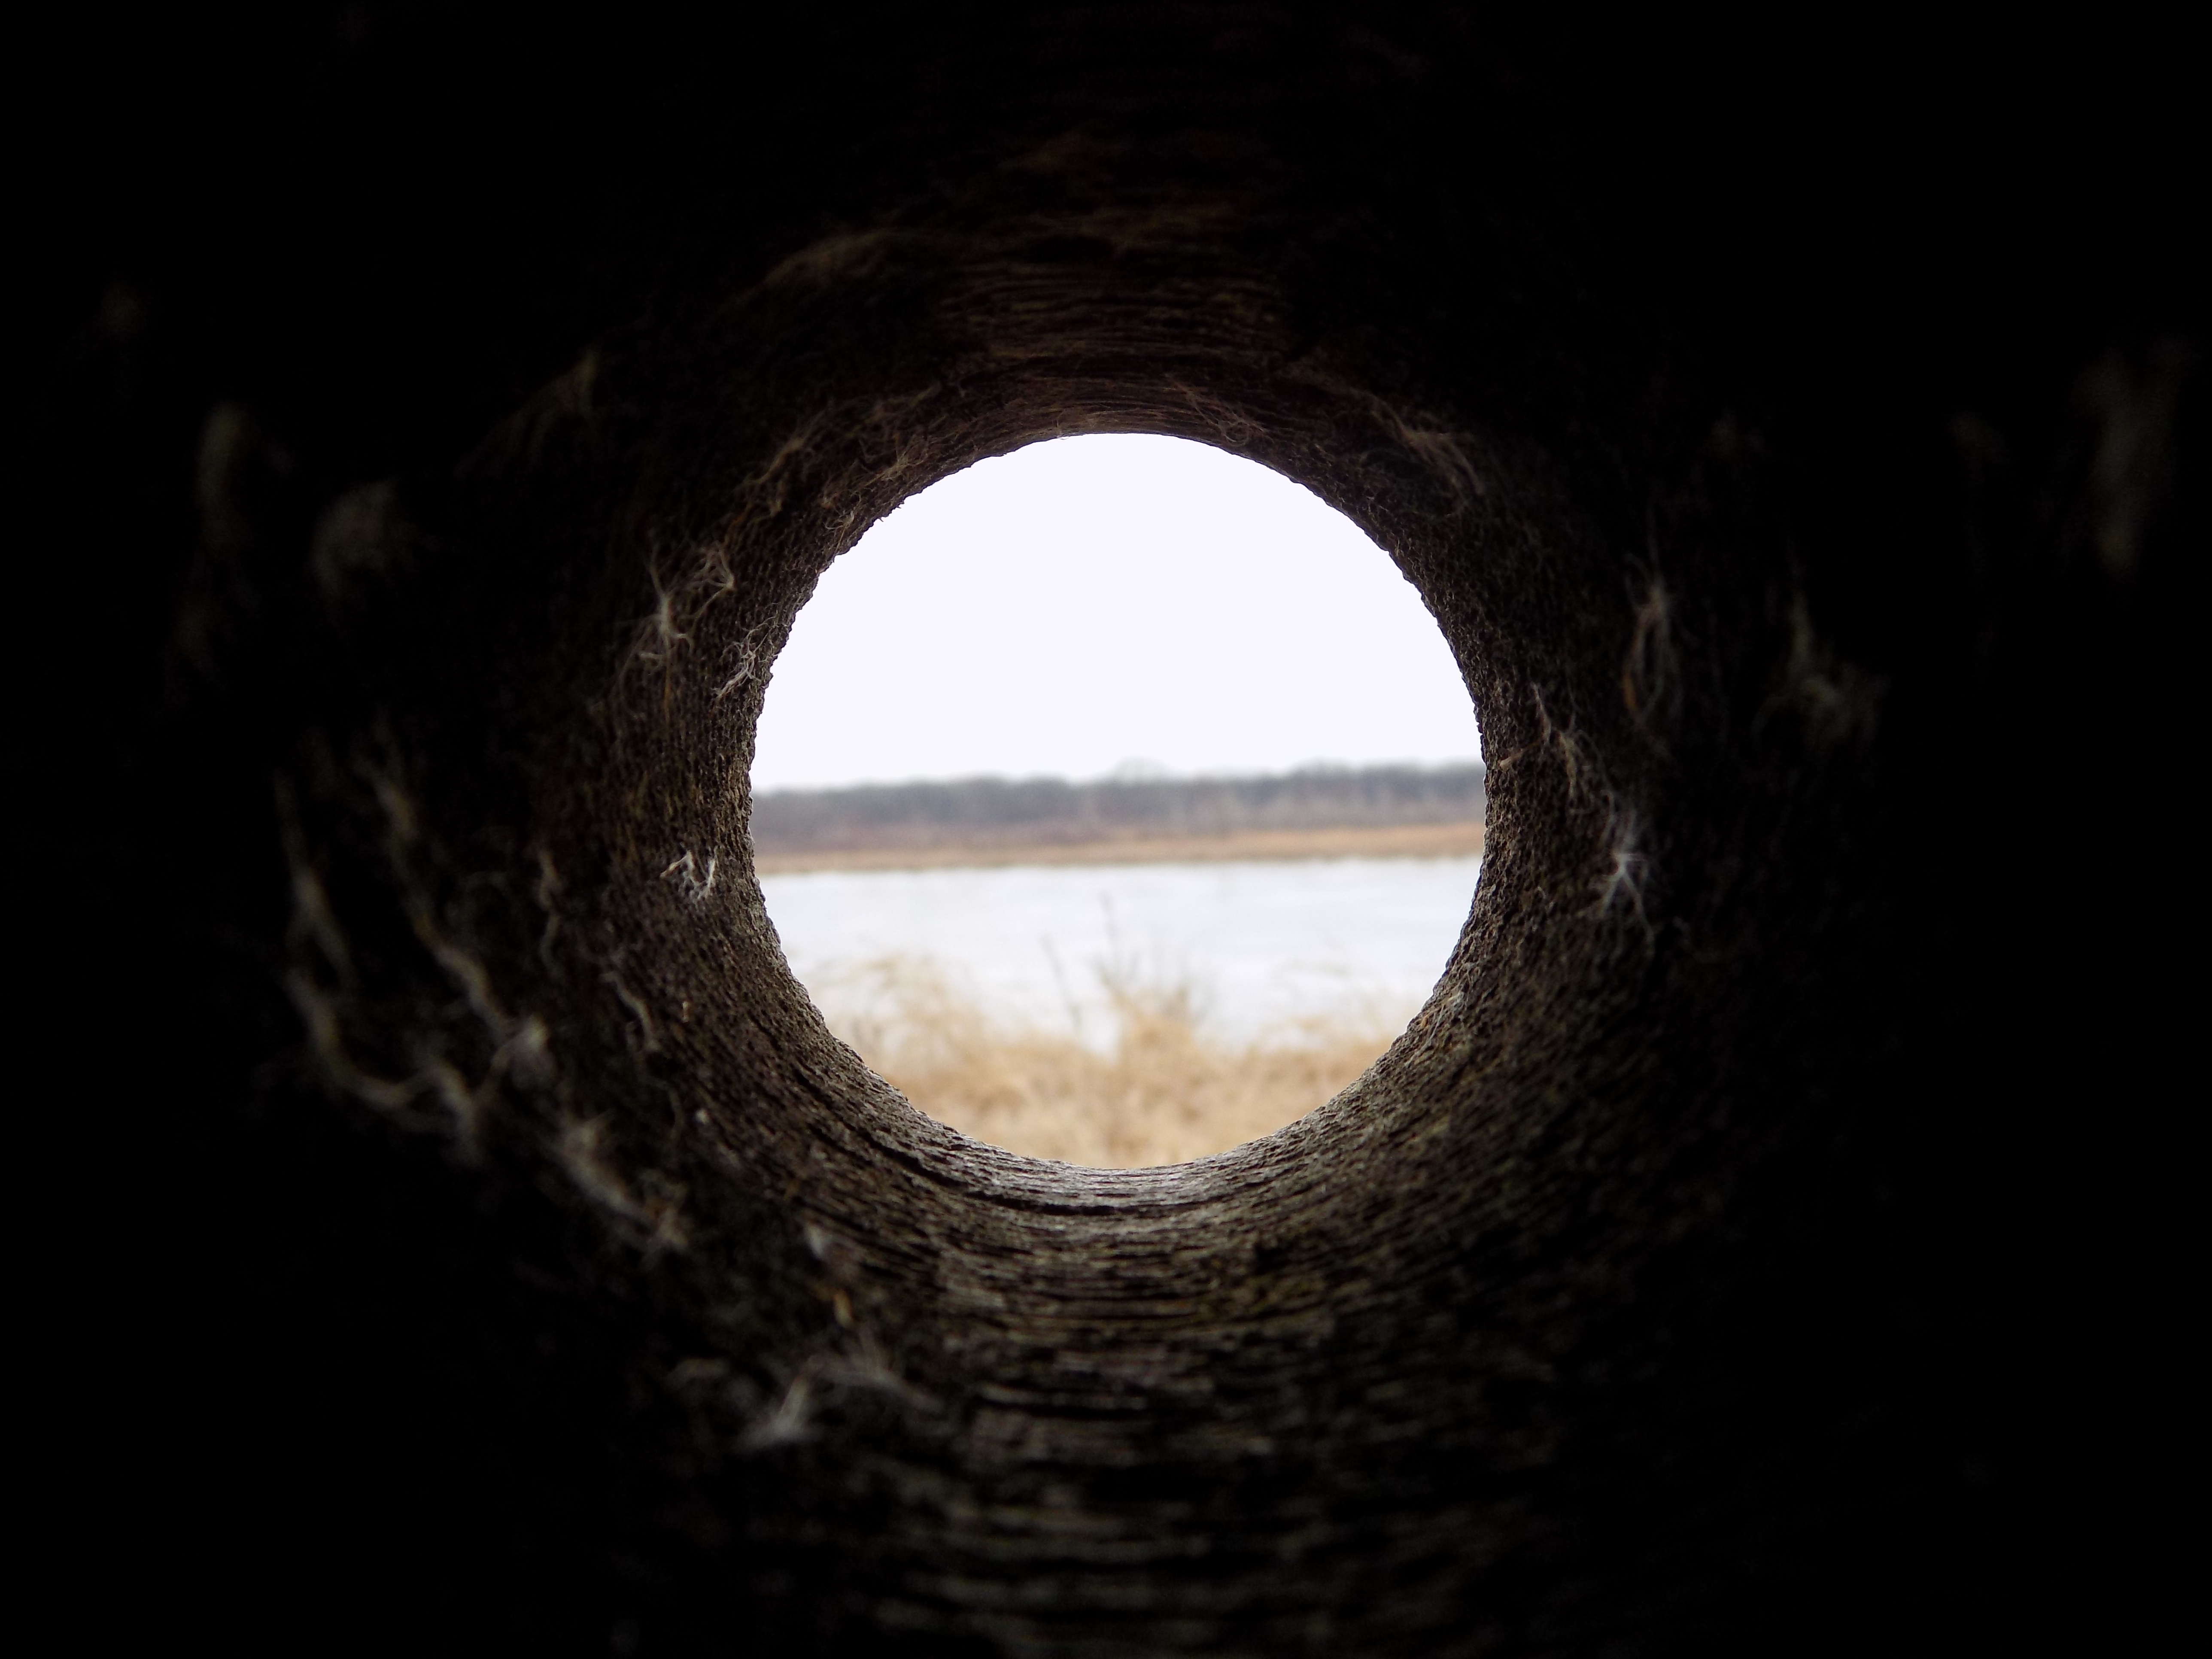
sky, texture, hole, dark, darkness, black, circle, close up, design, wooden, backdrop